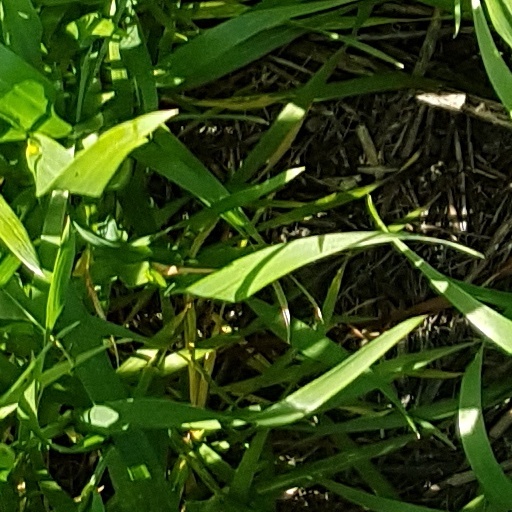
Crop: wheat